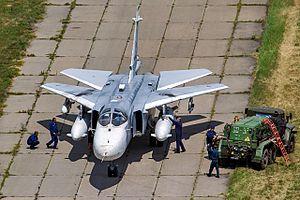
Le Soukhoï Su-24 est un bombardier tout-temps à géométrie variable de première ligne russe. Au total, environ 1 400 exemplaires en ont été produits.